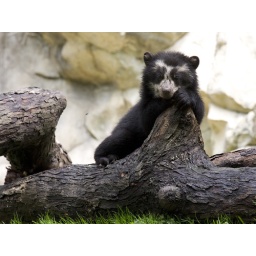
A male Andean Bear cub was born at the National Zoo in January 2010.